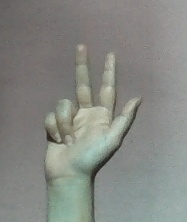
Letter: al